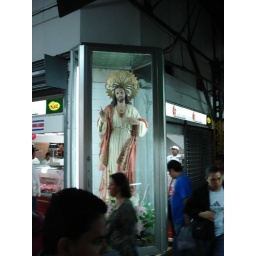
jesus in glass medium (crowded market in san jose, CR)